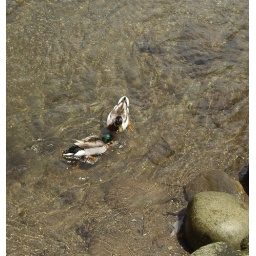
ducks in river in front of Riply Believe it or Not Aquarium in Gaitlinburg